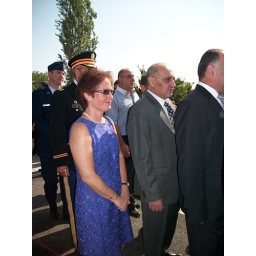
Emergency employees mark their holiday in new office building 100_0539